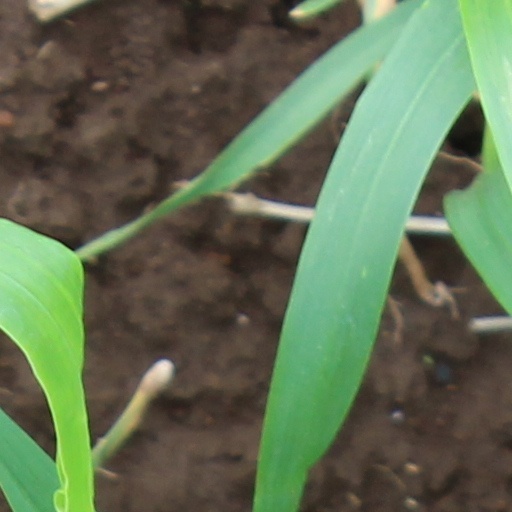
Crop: wheat